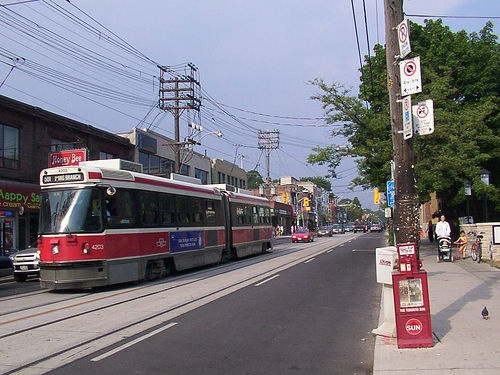
A line of cars are driving behind the metro trolley.
a long red train is coming through a city
Red and white tram on a city street.
A monorail train moving through the city streets.
a street trolley going down a busy street.